George Cranfield Berkeley

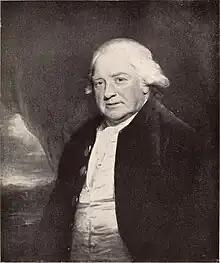
Admiral Sir George Cranfield Berkeley by Sir William Beechey

Sir George Cranfield Berkeley, (10 August 1753 – 25 February 1818) was a Royal Navy officer. An admiral, he was highly popular yet controversial in late eighteenth and early nineteenth century Britain. Serving on several ships, Berkeley saw action at all three Battles of Ushant, commanded fleets in the West Indies and off Ireland and governed the supply routes to Portugal and Spain which kept Wellington's armies in the field during the Peninsular War. He also enjoyed an extensive political career, reforming military practices in Britain and participating in several prominent scandals including feuds with Charles James Fox and Hugh Palliser.